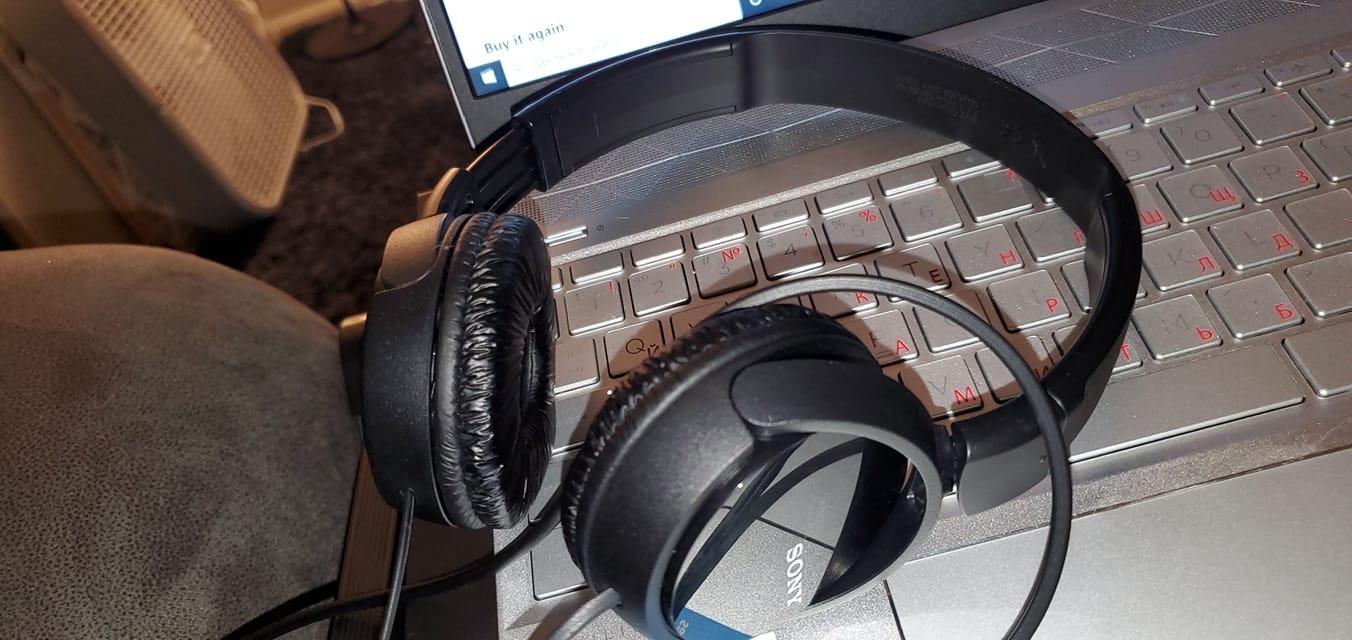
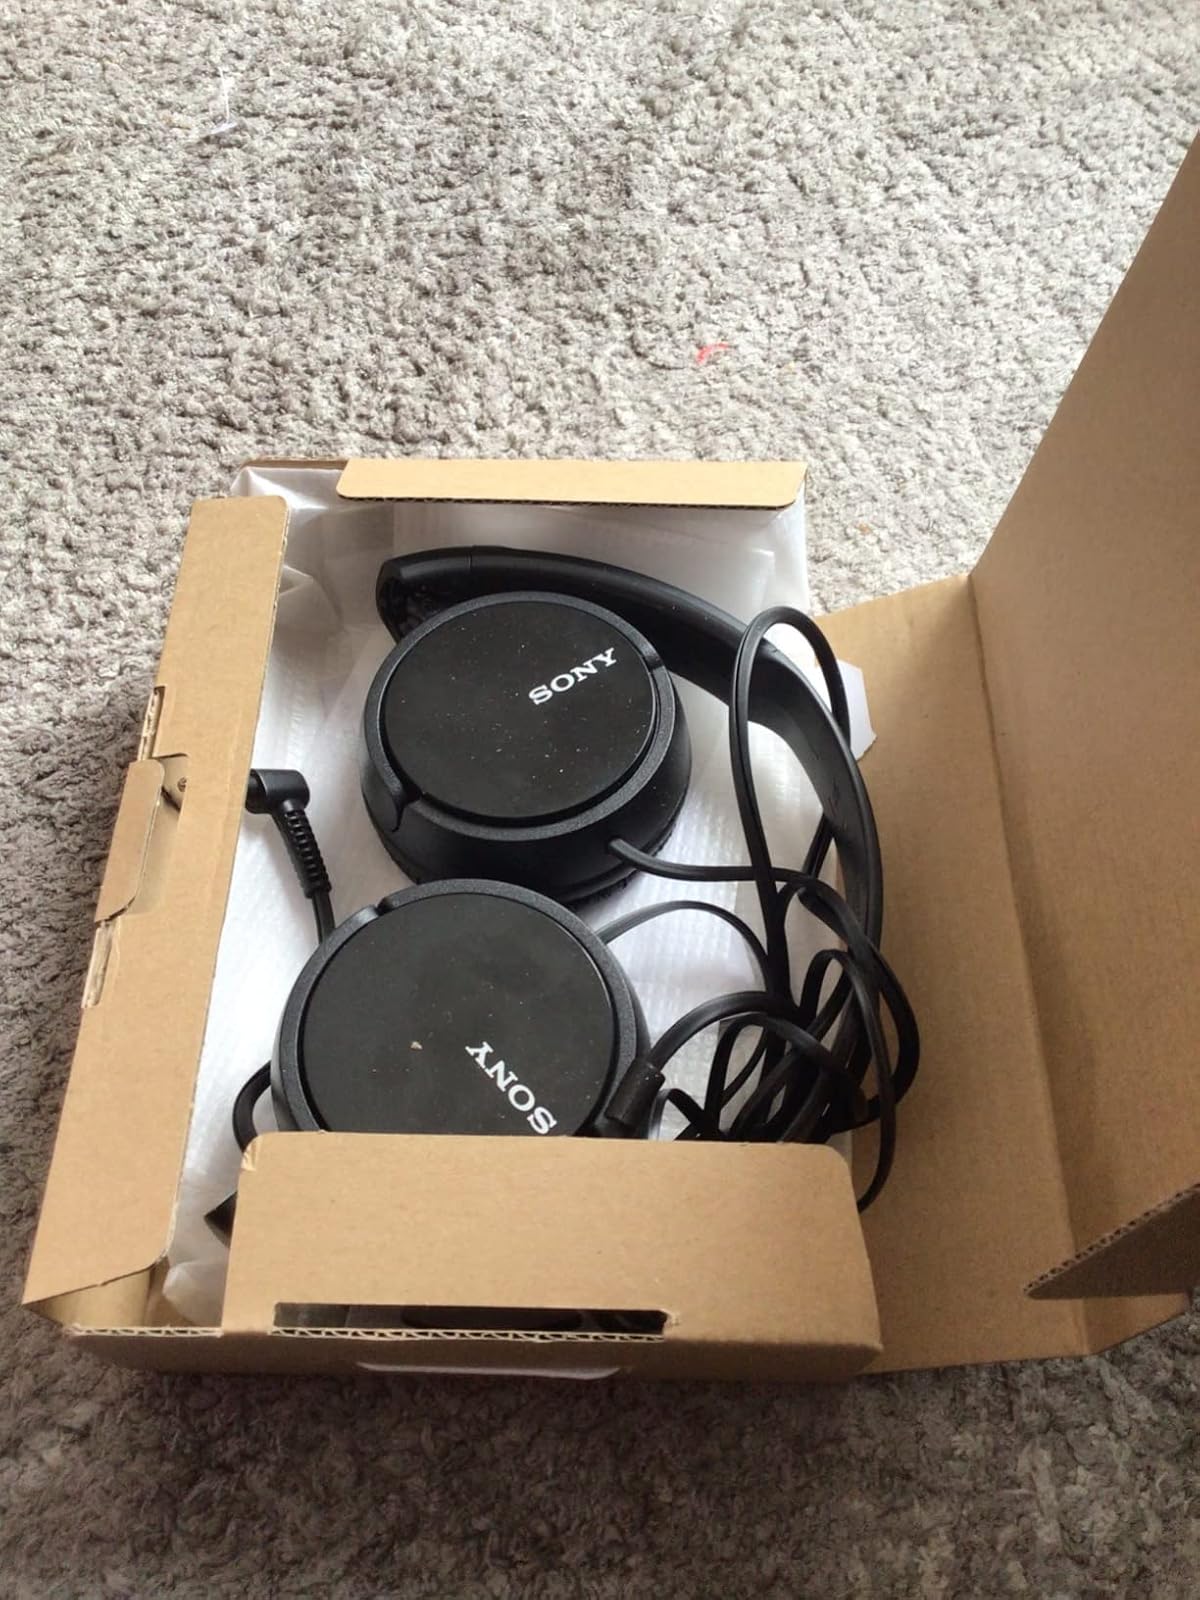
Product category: headphones
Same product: yes